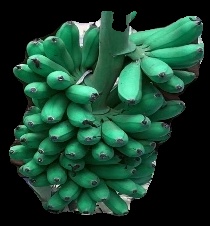
Variety: rasbale
Grade: grade1